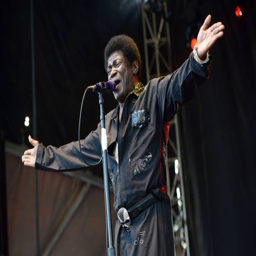
funk artist performs onstage during arroyo seco weekend .